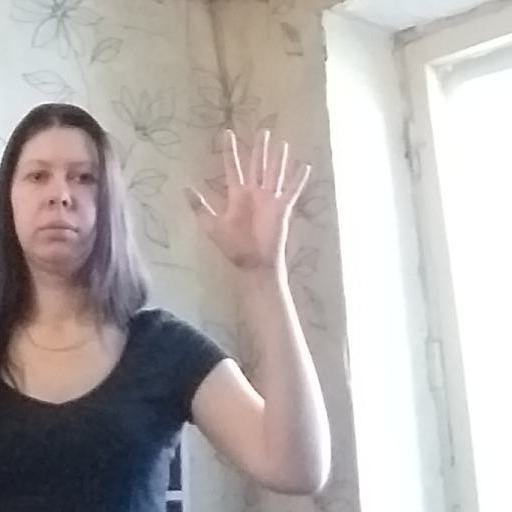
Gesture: palm